Battle of Kozludzha

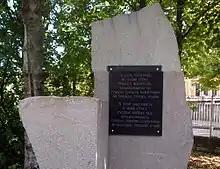
Monument to the battle of Kozludzha in Suvorovo

The Russian army under Lieutenant-Generals Alexander Suvorov and Mikhail Kamensky encountered the Ottoman forces of Abdul-Rezak Pasha. Although Abdürrezzak Pasha was a bureaucrat, he was one of the rare Ottoman statesmen who commanded a large military force. After scouts reported to Suvorov, he immediately ordered the attack. The Russian army, divided into four squares, attacked the Ottomans. Ottoman cavalry charges were repulsed by the Russians, while a Russian cavalry attack from the rear resulted in the capture of all of the Ottoman artillery. Russian artillery fire is also said to have been highly devastating to the Ottoman forces. Casualties were 3,000 for the Ottomans and 209 for the Russians. The Russians captured the Ottoman camp with its supplies, while the Ottomans abandoned Kozludzha and retreated to Shumla, where they were soon blockaded, suffering from further defeats and attrition.